Baker's Haulover Inlet

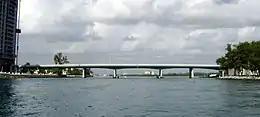
Baker's Haulover Inlet as viewed when approaching from the Atlantic Ocean side.

Baker's Haulover Inlet, more commonly known simply as Haulover inlet, is a man-made channel in Miami-Dade County, Florida, connecting the northern end of Biscayne Bay with the Atlantic Ocean. The inlet was cut in 1925 through a narrow point in the sand between the cities of Bal Harbour and Sunny Isles. It is the location of an official nude beach, recreation areas and marina in the Haulover Park. A fixed bridge carries State Road A1A across the inlet.